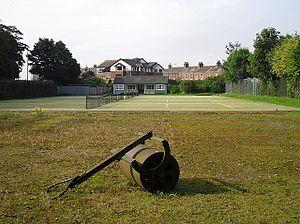
Le rouleau à gazon est un tambour creux, d'acier ou de matière plastique, généralement lesté par du sable ou de l'eau, qui permet de travailler une pelouse par tassement.